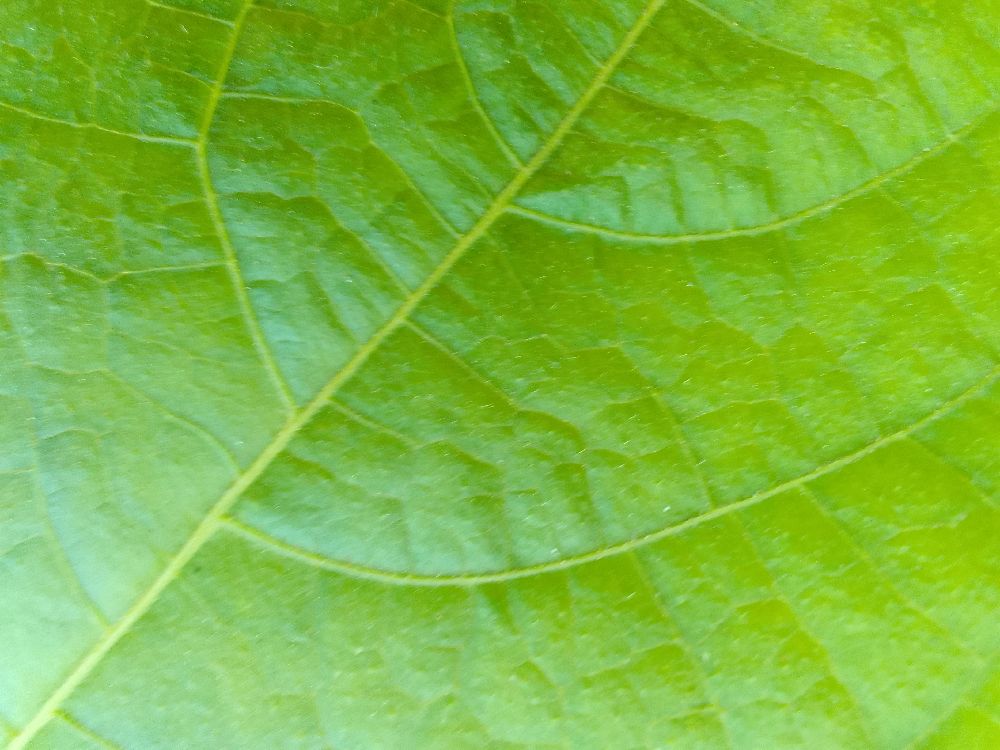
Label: healthy